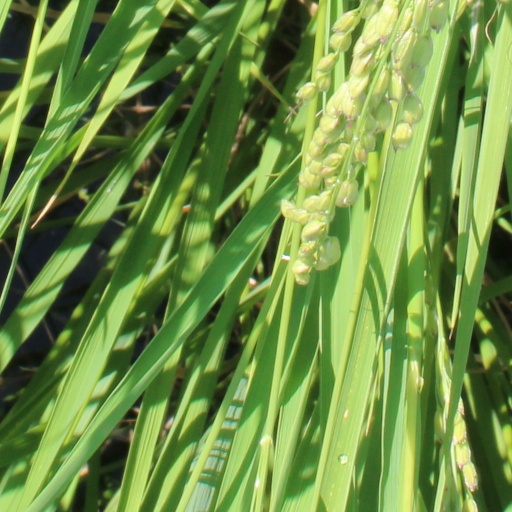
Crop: rice